Ken Chinn

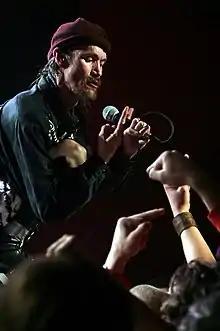
Ken Chinn performing with SNFU at the Starlite Room in Edmonton

Kendall Steven Chinn (October 19, 1962 – July 16, 2020), known under the stage name Mr. Chi Pig, was a Canadian punk rock vocalist and artist born in Edmonton and long residing in Vancouver. He fronted the hardcore punk band SNFU from 1981 until their hiatus in 2018. Other, short-lived groups that he led included The Wongs, Little Joe, and Slaveco.